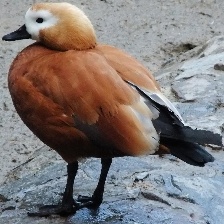
Species: RUDDY SHELDUCK
Scientific name: TADORNA FERRUGINEA
ImageNet parent category: drake